Lil i Put

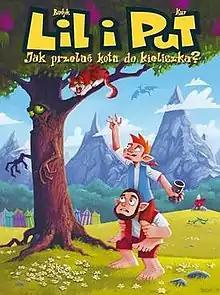
Lil i Put 01 – "Jak przelać kota do kieliszka" (2014)

Lil and Put (Lil i Put) is an ongoing comedy-fantasy Polish comic book series for children created by Maciej Kur (script) and Piotr Bednarczyk (art).